Answer in natural language. How many Chairs are visible in the scene? Choose between the following options: 3, 2, 4, 5 or 6
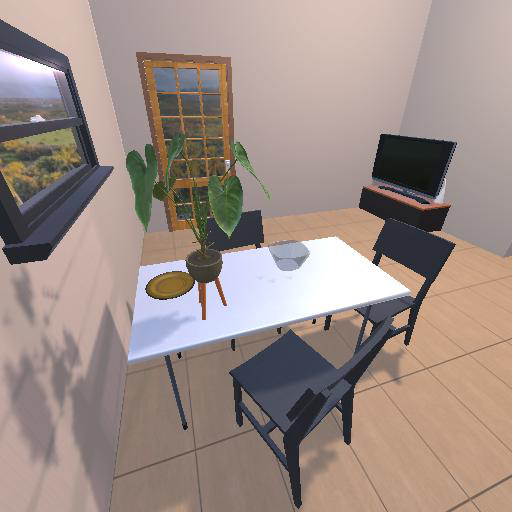
<answer>3</answer>